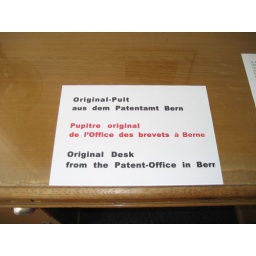
Detail of Einstein's desk from the patent office in Bern